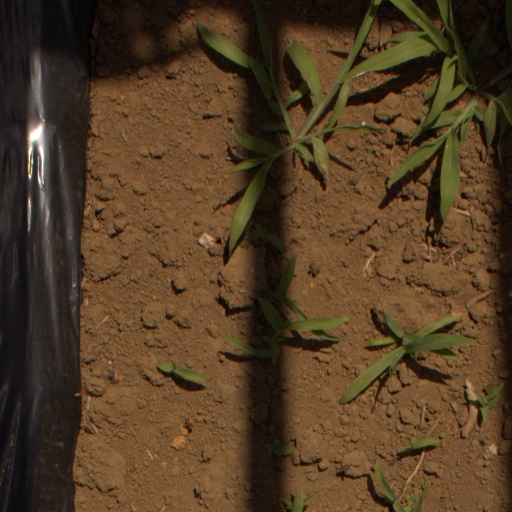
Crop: Jerusalem artichoke